Andy Fletcher (musician)

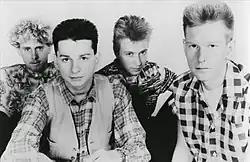
Fletcher (right) with Depeche Mode in 1982

Their 1982 follow-up album, "A Broken Frame", was recorded as a trio, with Gore taking over primary songwriting duties. Musician and producer Alan Wilder joined the band in late 1982 and the group continued as a quartet.